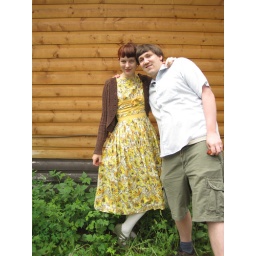
wearing: vintage dress, thrifted in denver; brown cardigan, thrifted in denver; socks, dunno; heels form online shoe place